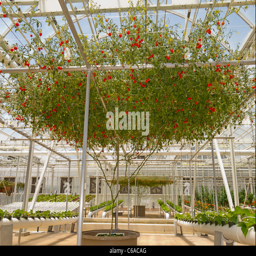
tomatoes growing as a tree